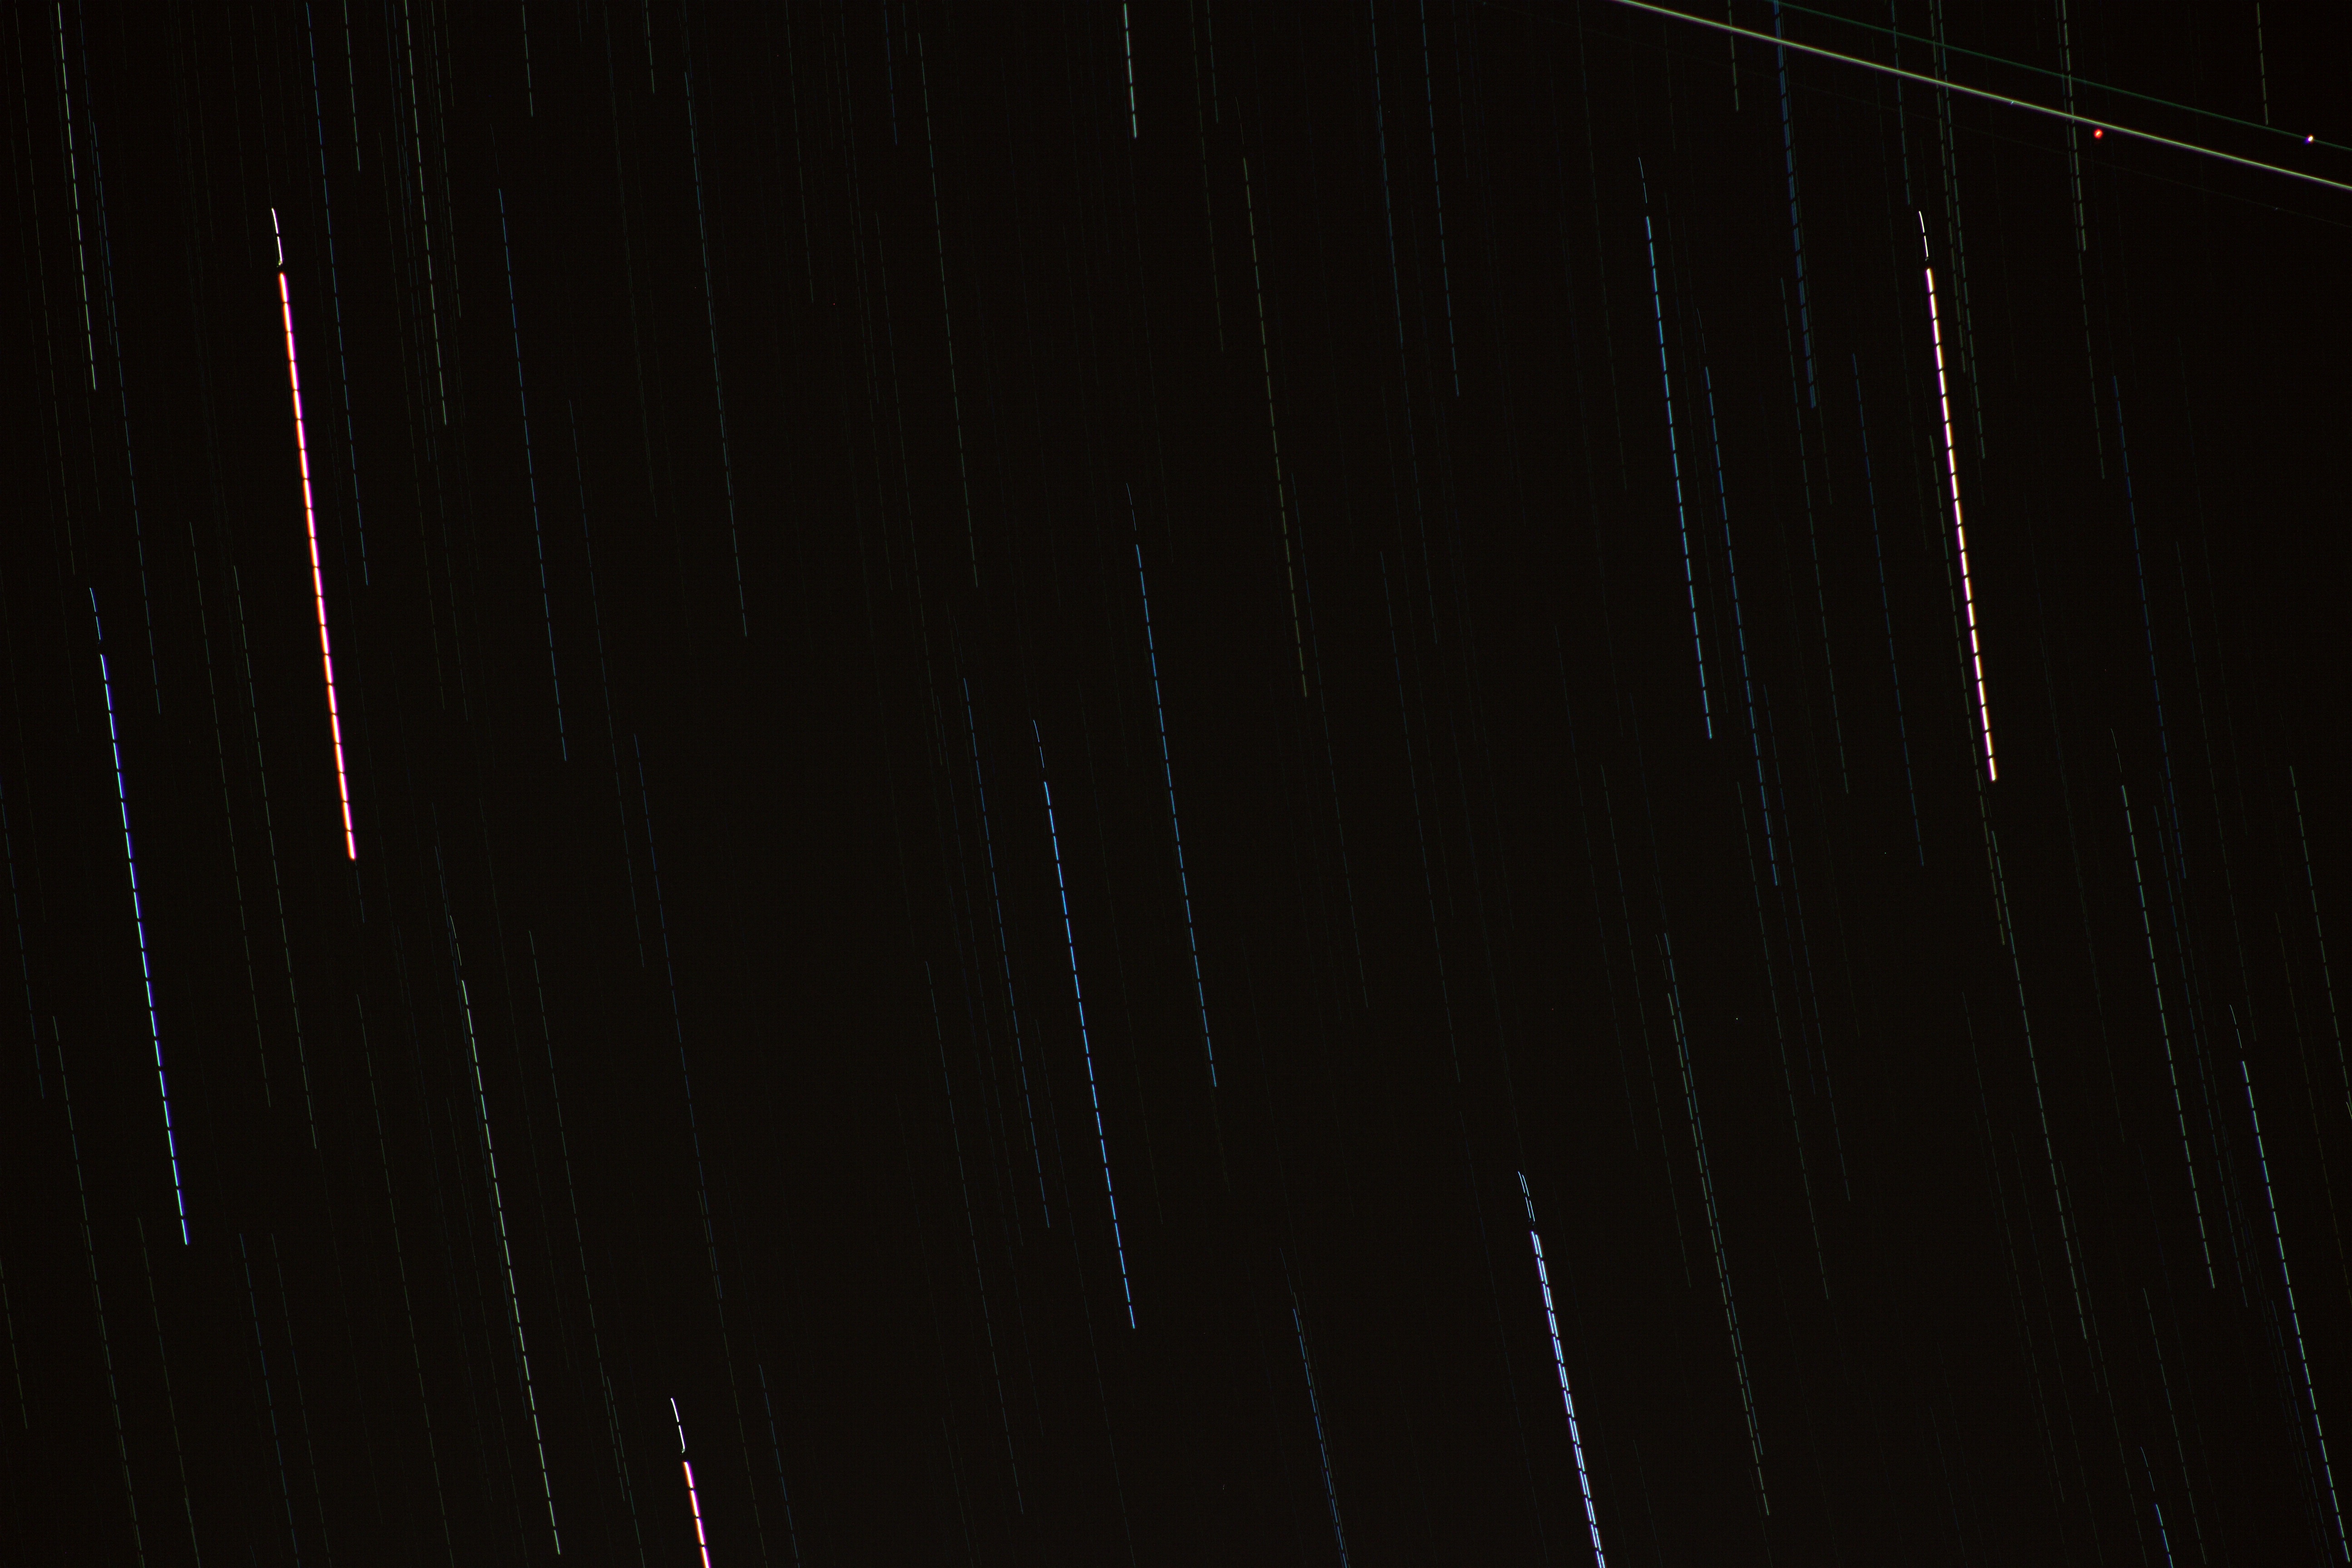
night, star, atmosphere, line, darkness, astronomy, screenshot, astronomical object, atmosphere of earth